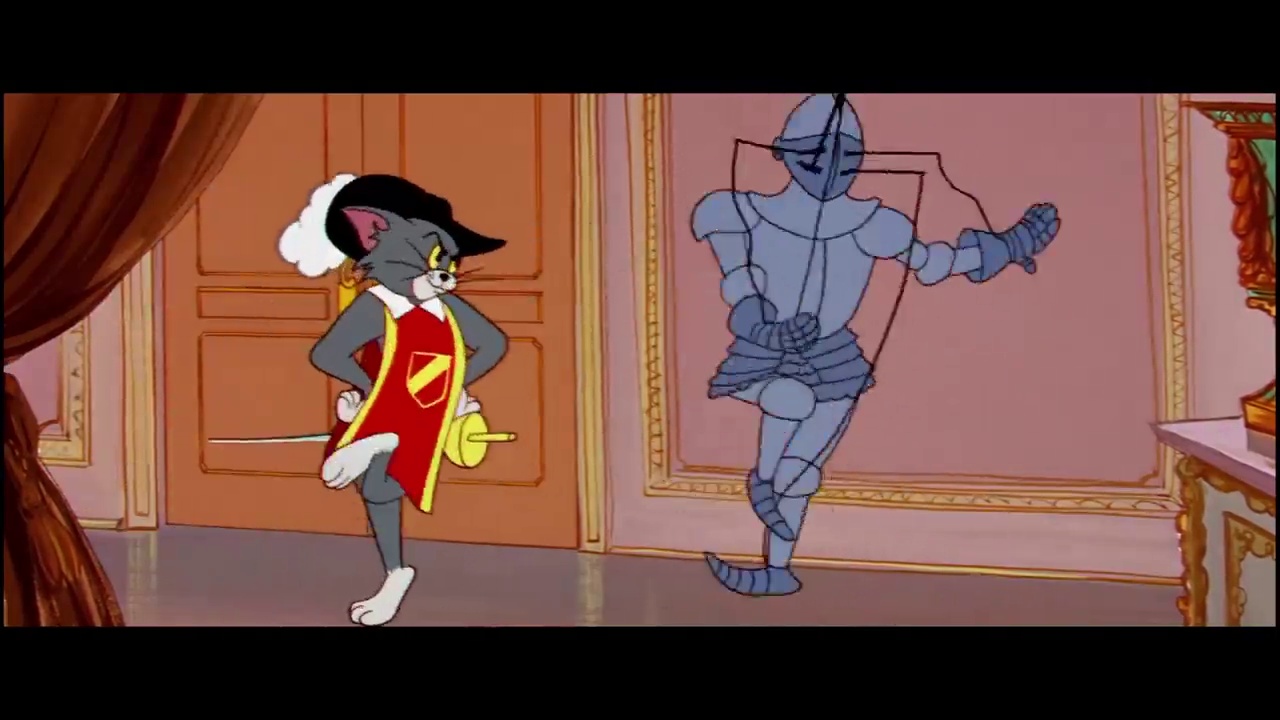
Portrait style: Cartoon Portrait